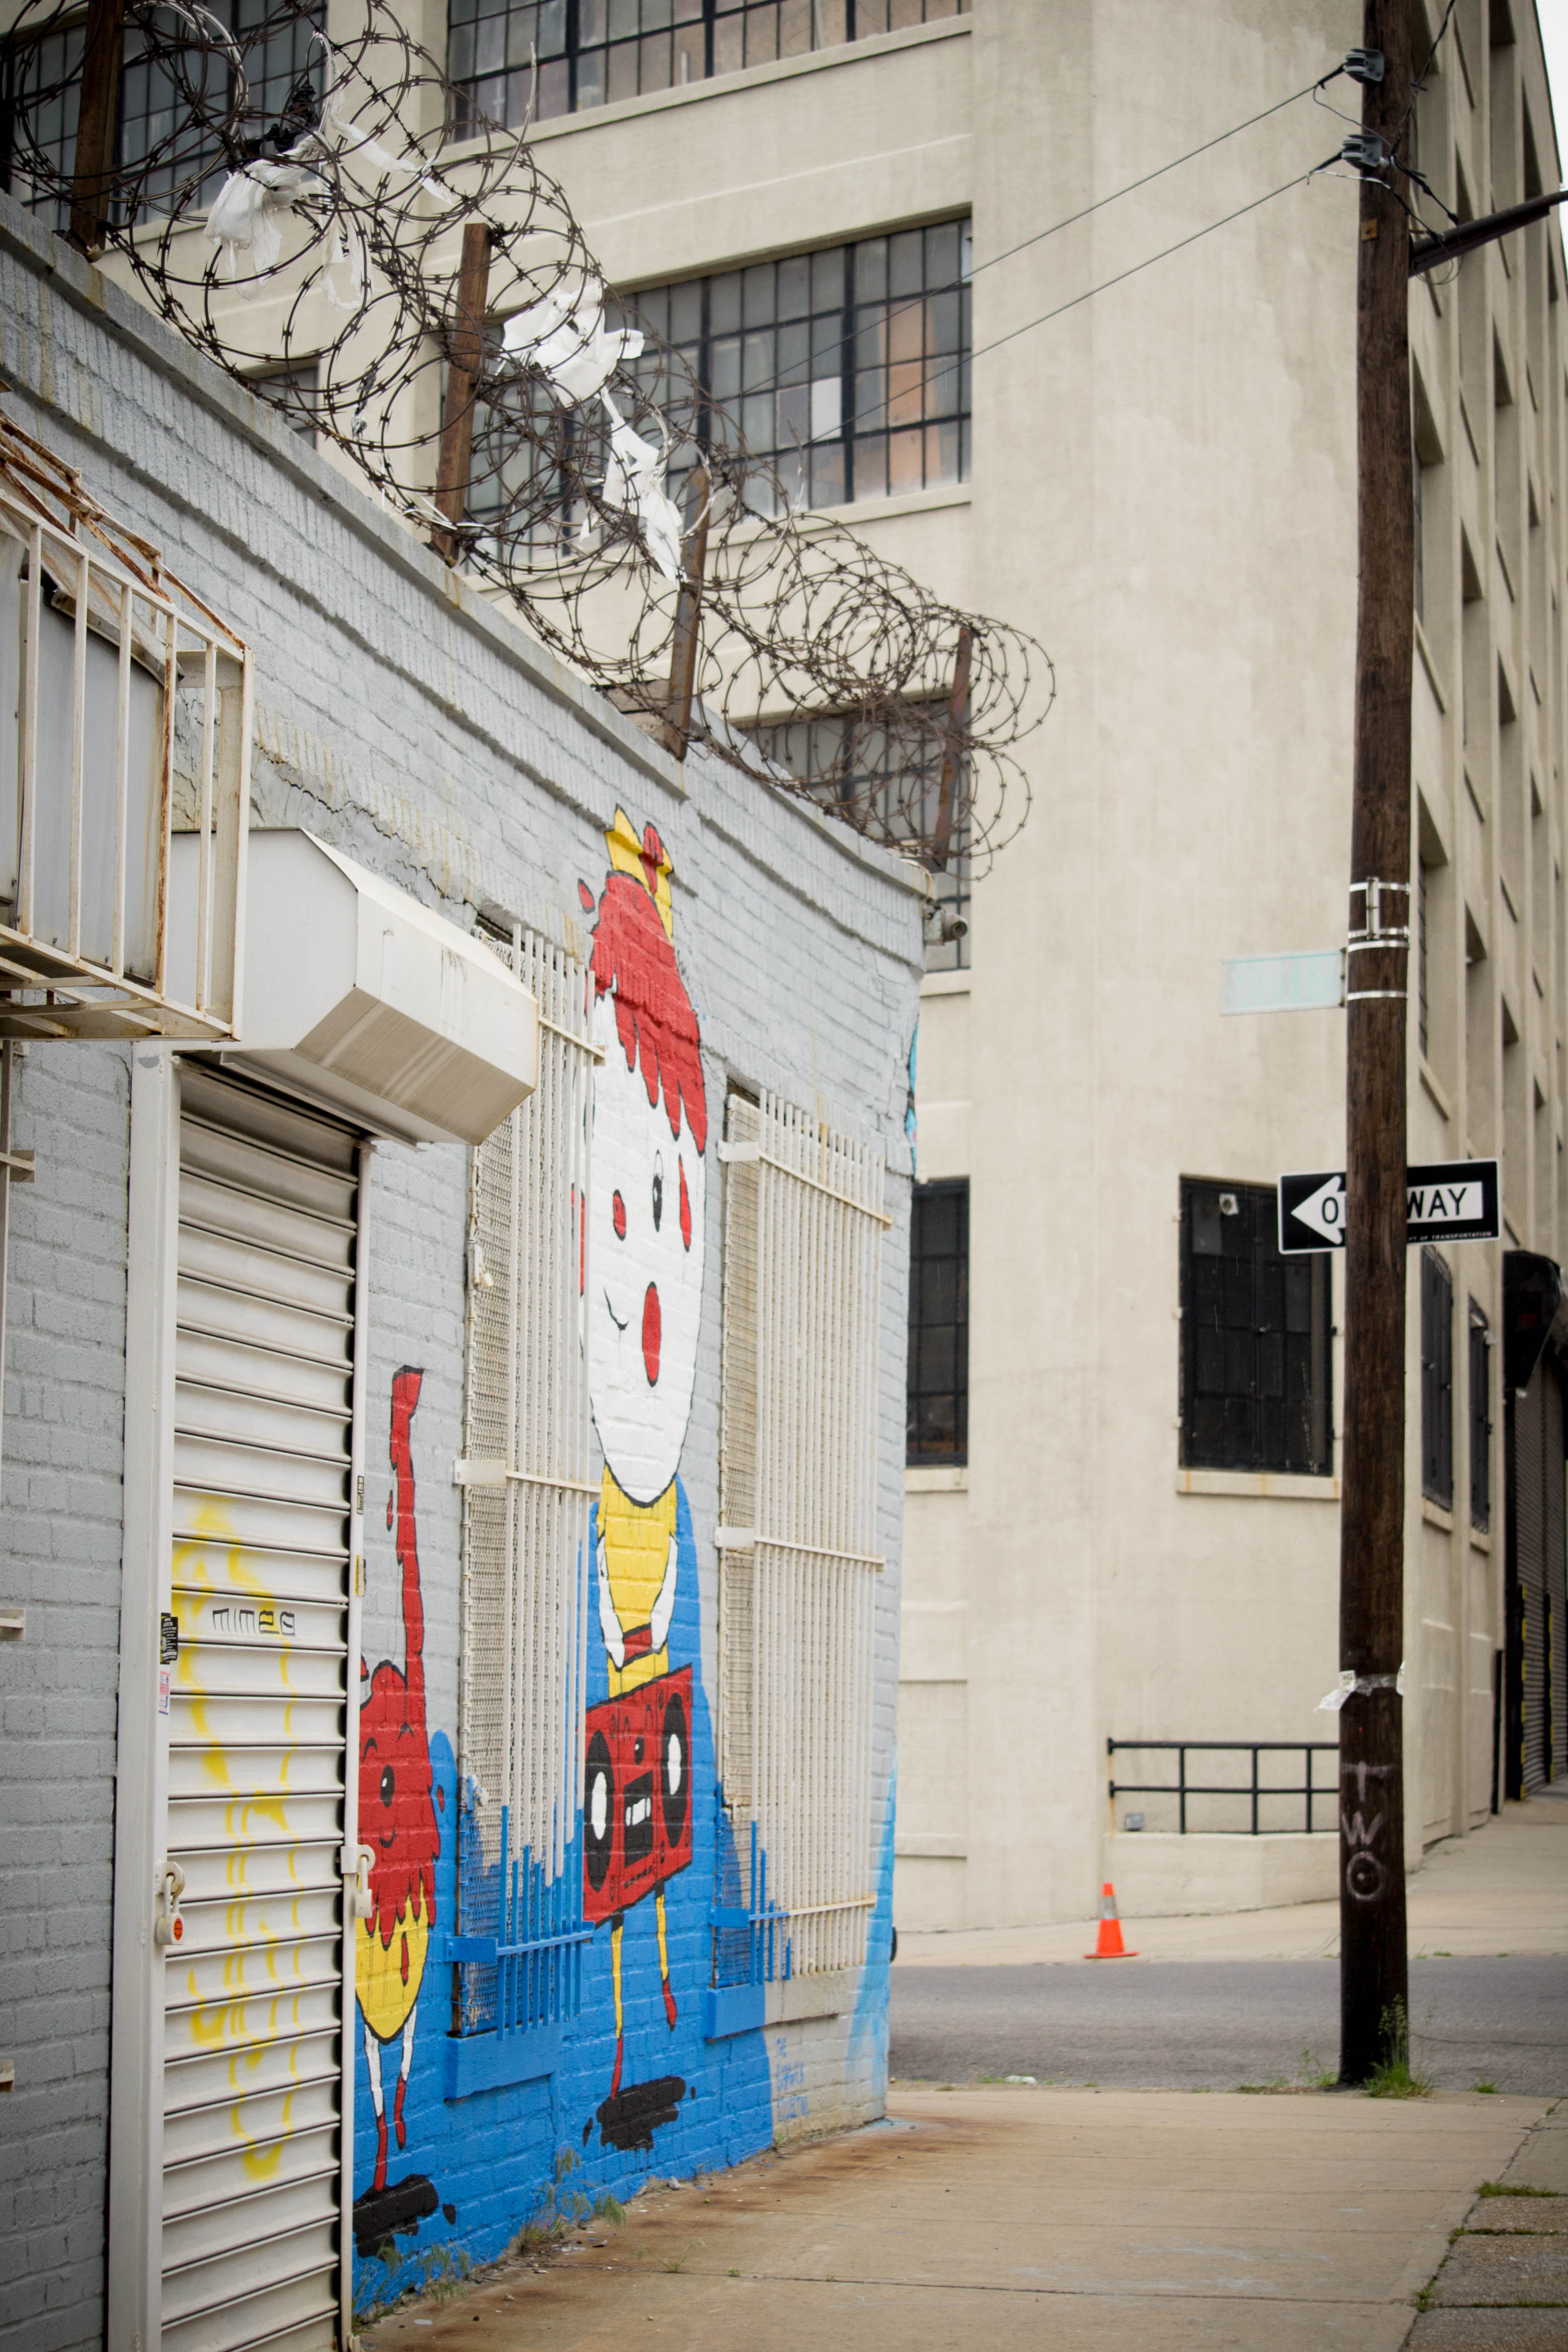
road, street, alley, city, wall, downtown, color, facade, street art, art, infrastructure, mural, neighbourhood, urban area, human settlement